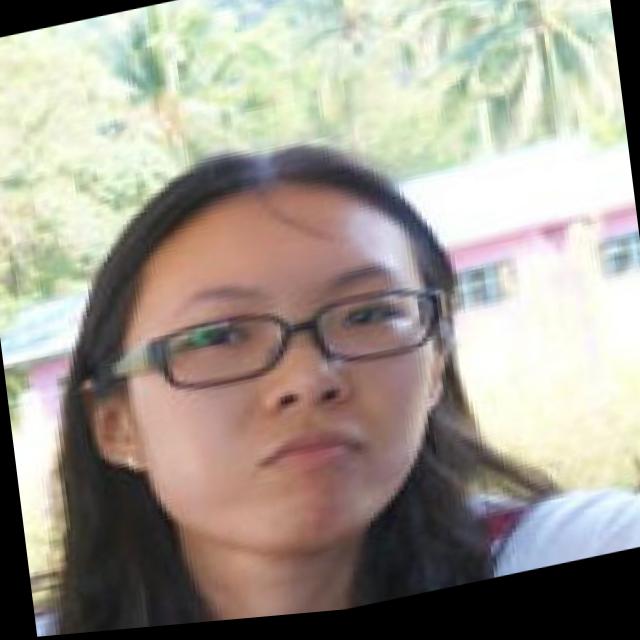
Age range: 21-44